Buddy Noonan

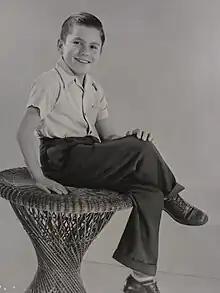
Promotional still, Los Angeles, CA

Buddy Noonan (April 9, 1937 – July 3, 1989), born Earl Seely Noonan in Glendale, California was an American cinematographer, actor, entertainer, and television producer for nationally syndicated television series such as "The Happy Wanderers", "Wanderlust", and "The Roving Kind", shot on location throughout the United States and Mexico. These were distributed by Bill Burrud Productions and originally aired on KCOP-TV in Los Angeles. Noonan appeared in episodes of the Treasure series, later re-run on The Discovery Channel.